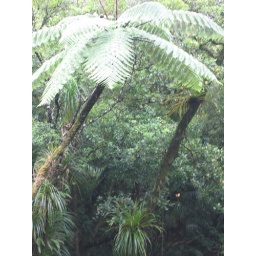
Fern trees in Waipoua forest